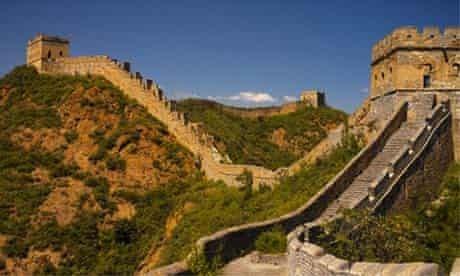
Landmark: Great Wall of China